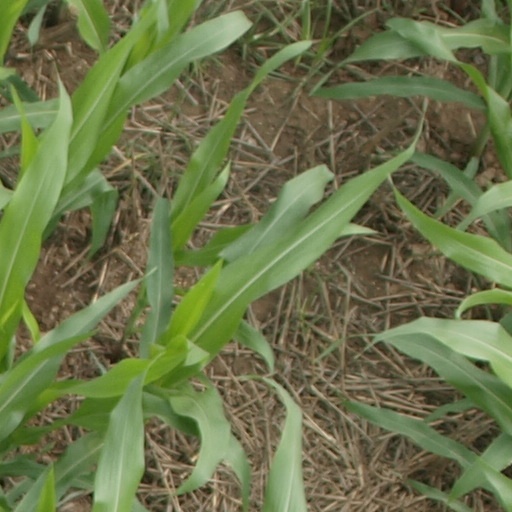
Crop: maize; corn